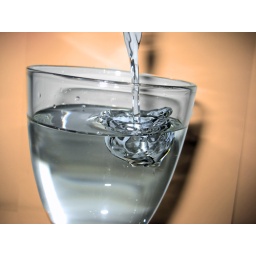
A nice little air bubble in a glass when I was scooshing water into it and snapping away.